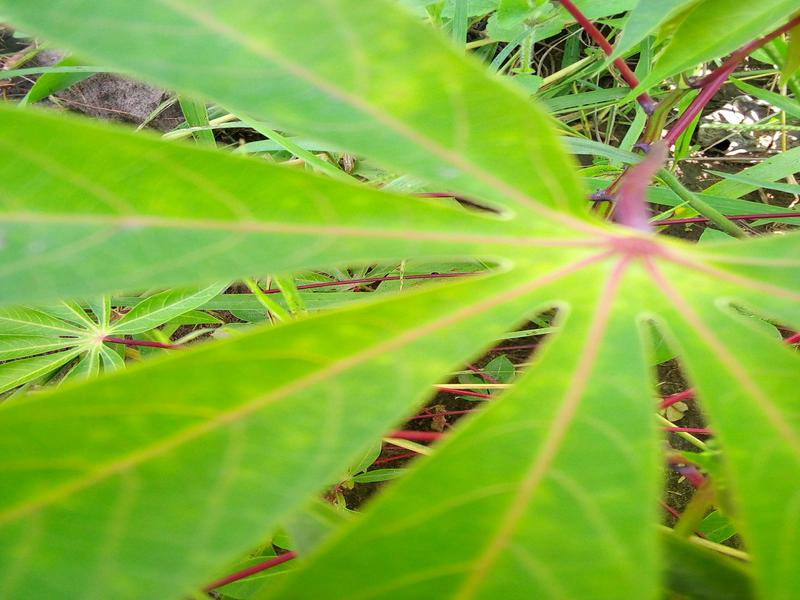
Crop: cassava
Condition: healthy